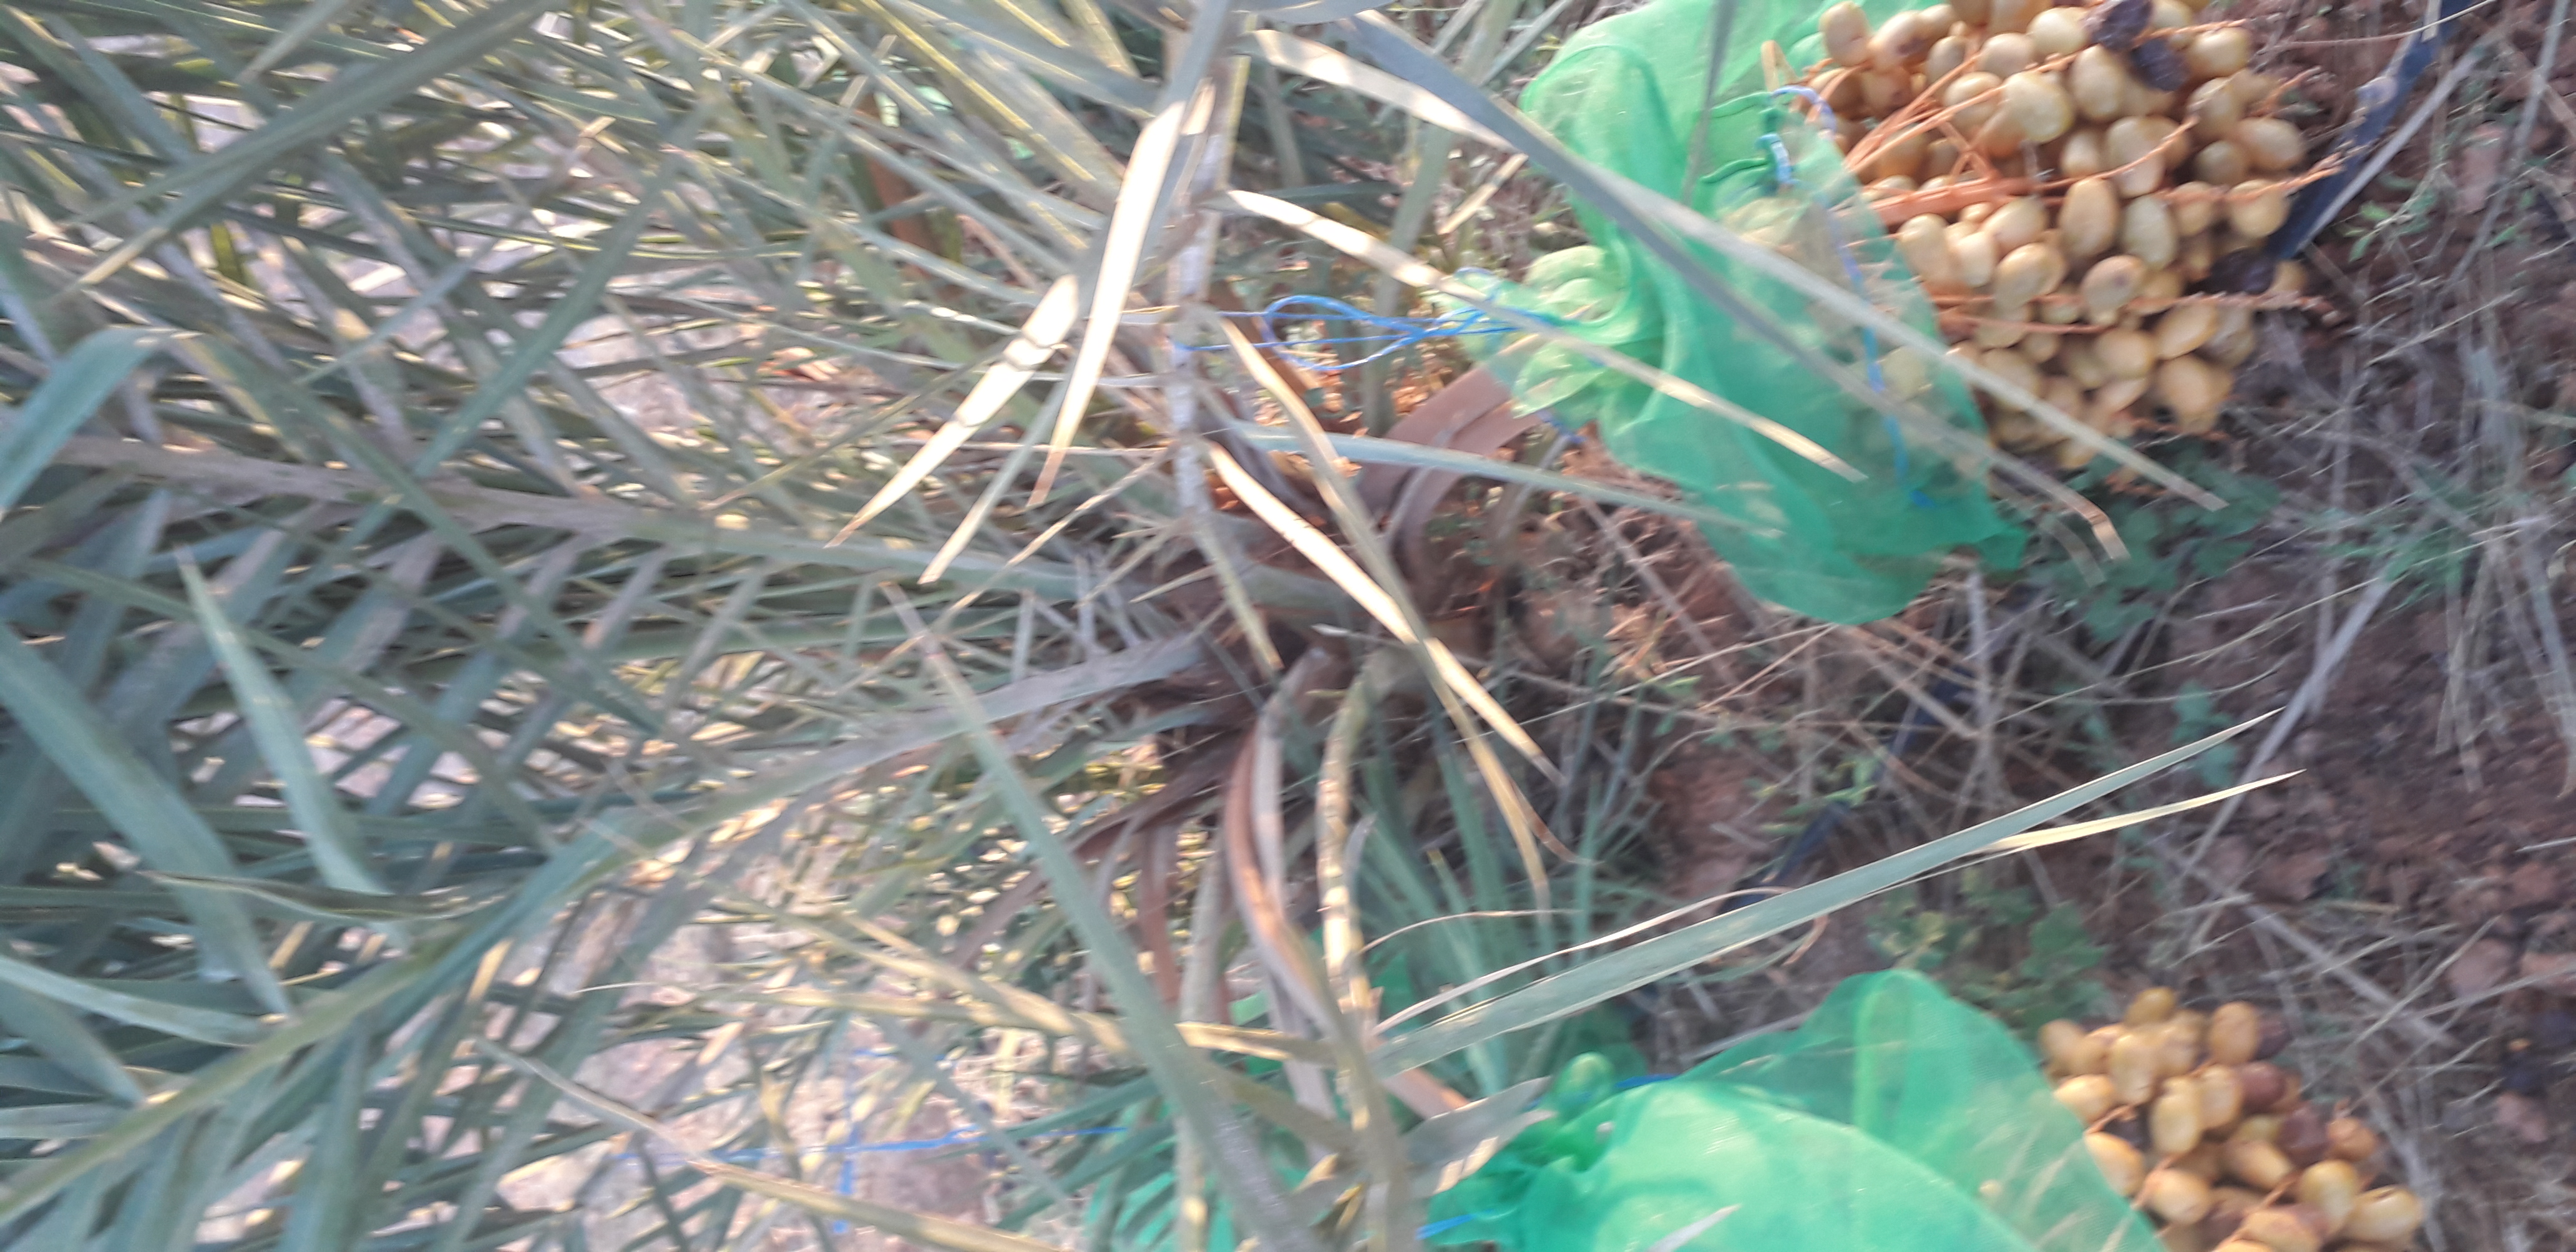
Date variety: Boufagous